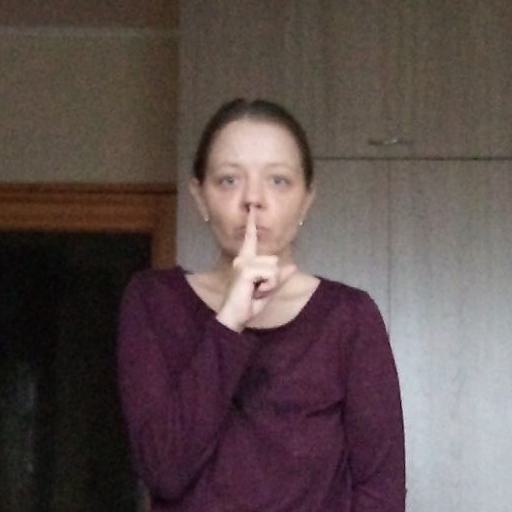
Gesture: mute